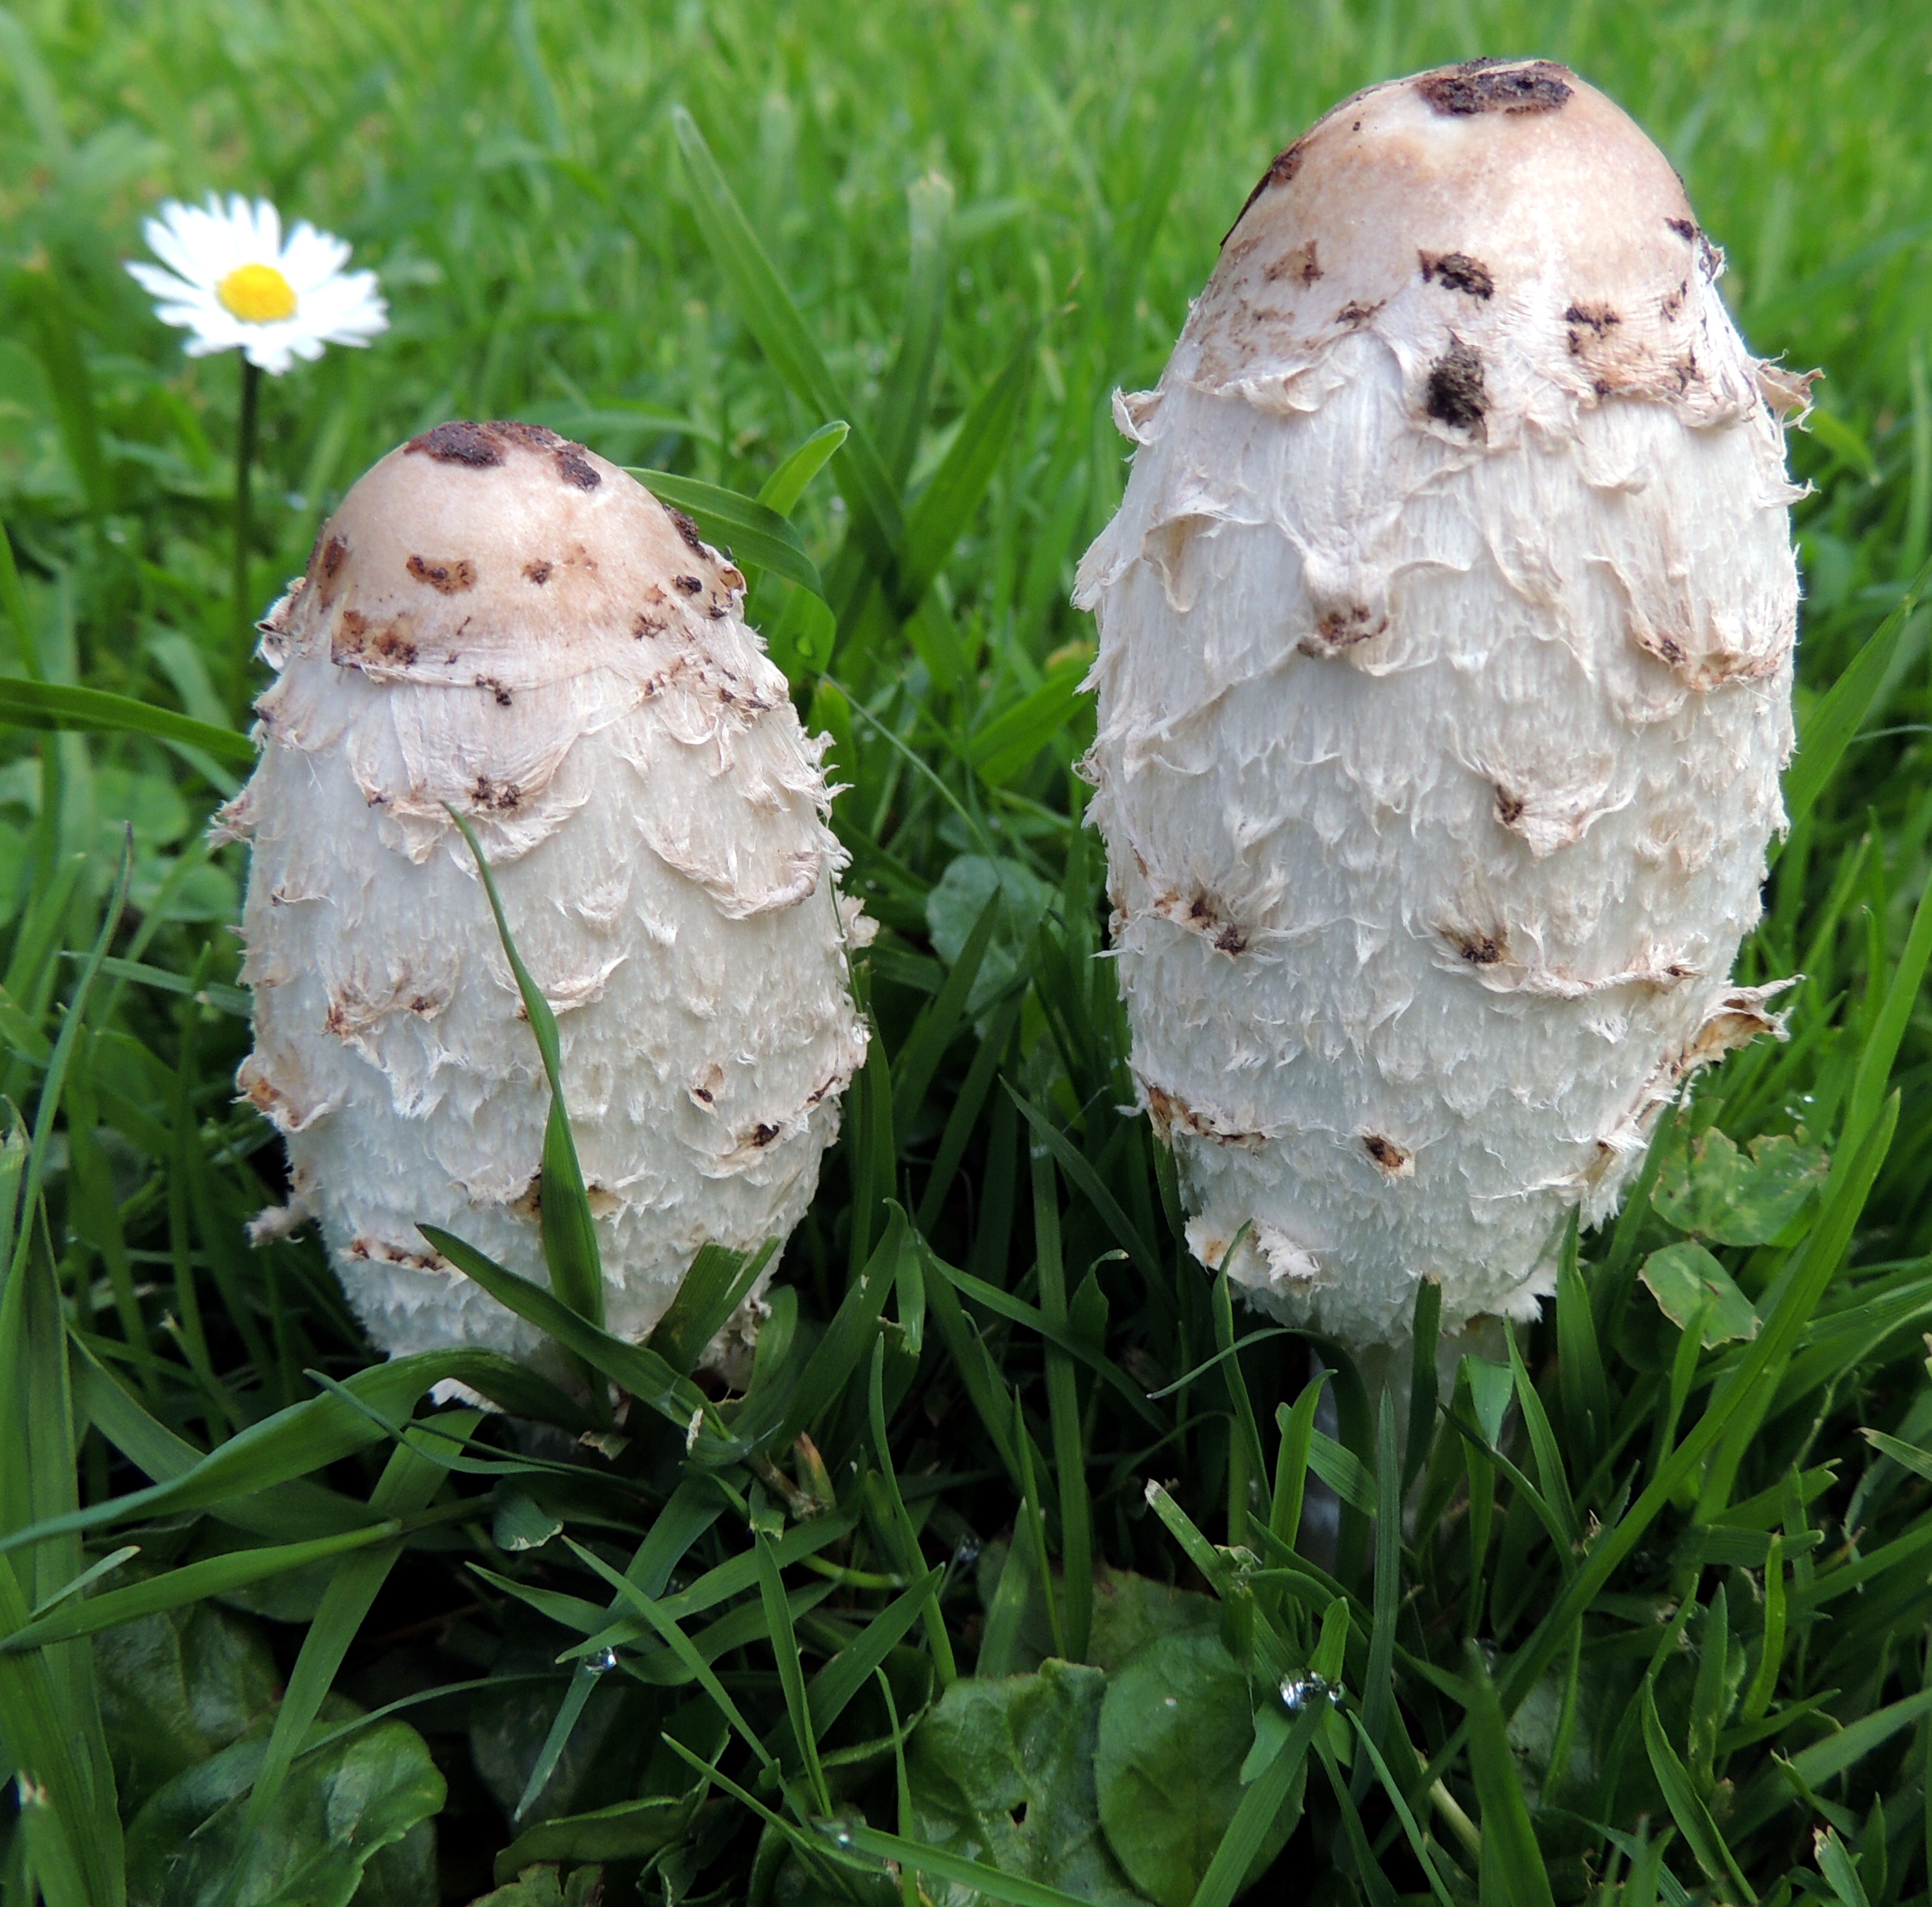
grass, flower, insect, soil, mushroom, fungus, matsutake, edible mushroom, grass family, agaricomycetes